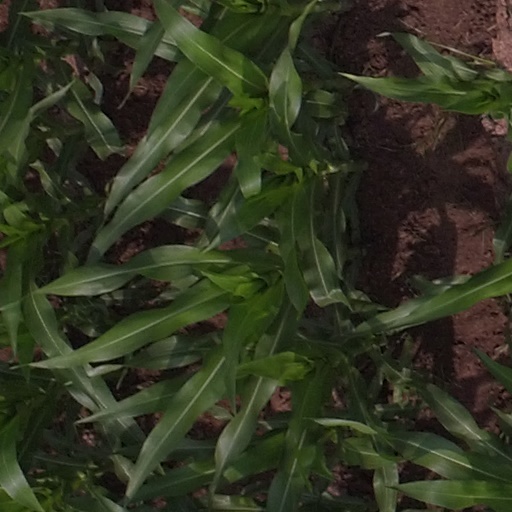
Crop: maize; corn